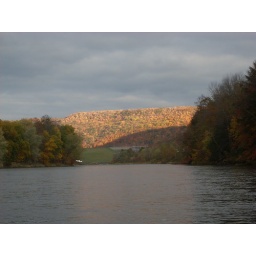
Looking up river towards the Kinzua Dam. (I'm actually standing in the middle of the river with my fly rod)